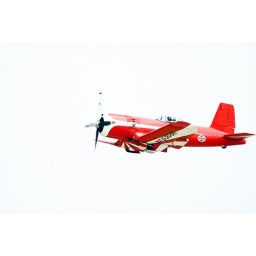
This red plane was also in the race, but it did not win.